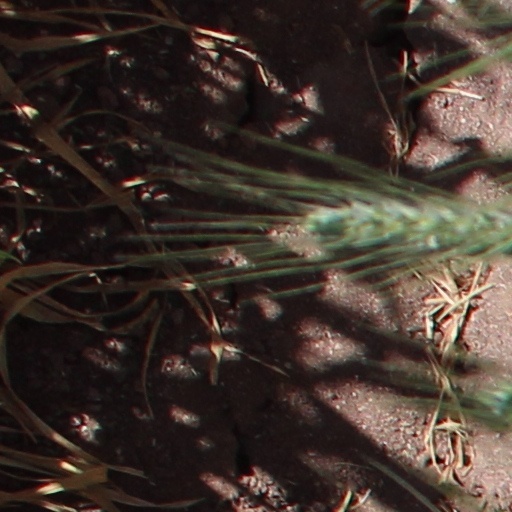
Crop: wheat